710

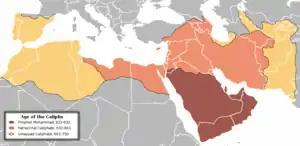
The Arabs begin a raiding expedition against the Visigothic Kingdom in Spain (8th century)

Year 710 (DCCX) was a common year starting on Wednesday of the Julian calendar. The denomination 710 for this year has been used since the early medieval period, when the Anno Domini calendar era became the prevalent method in Europe for naming years.